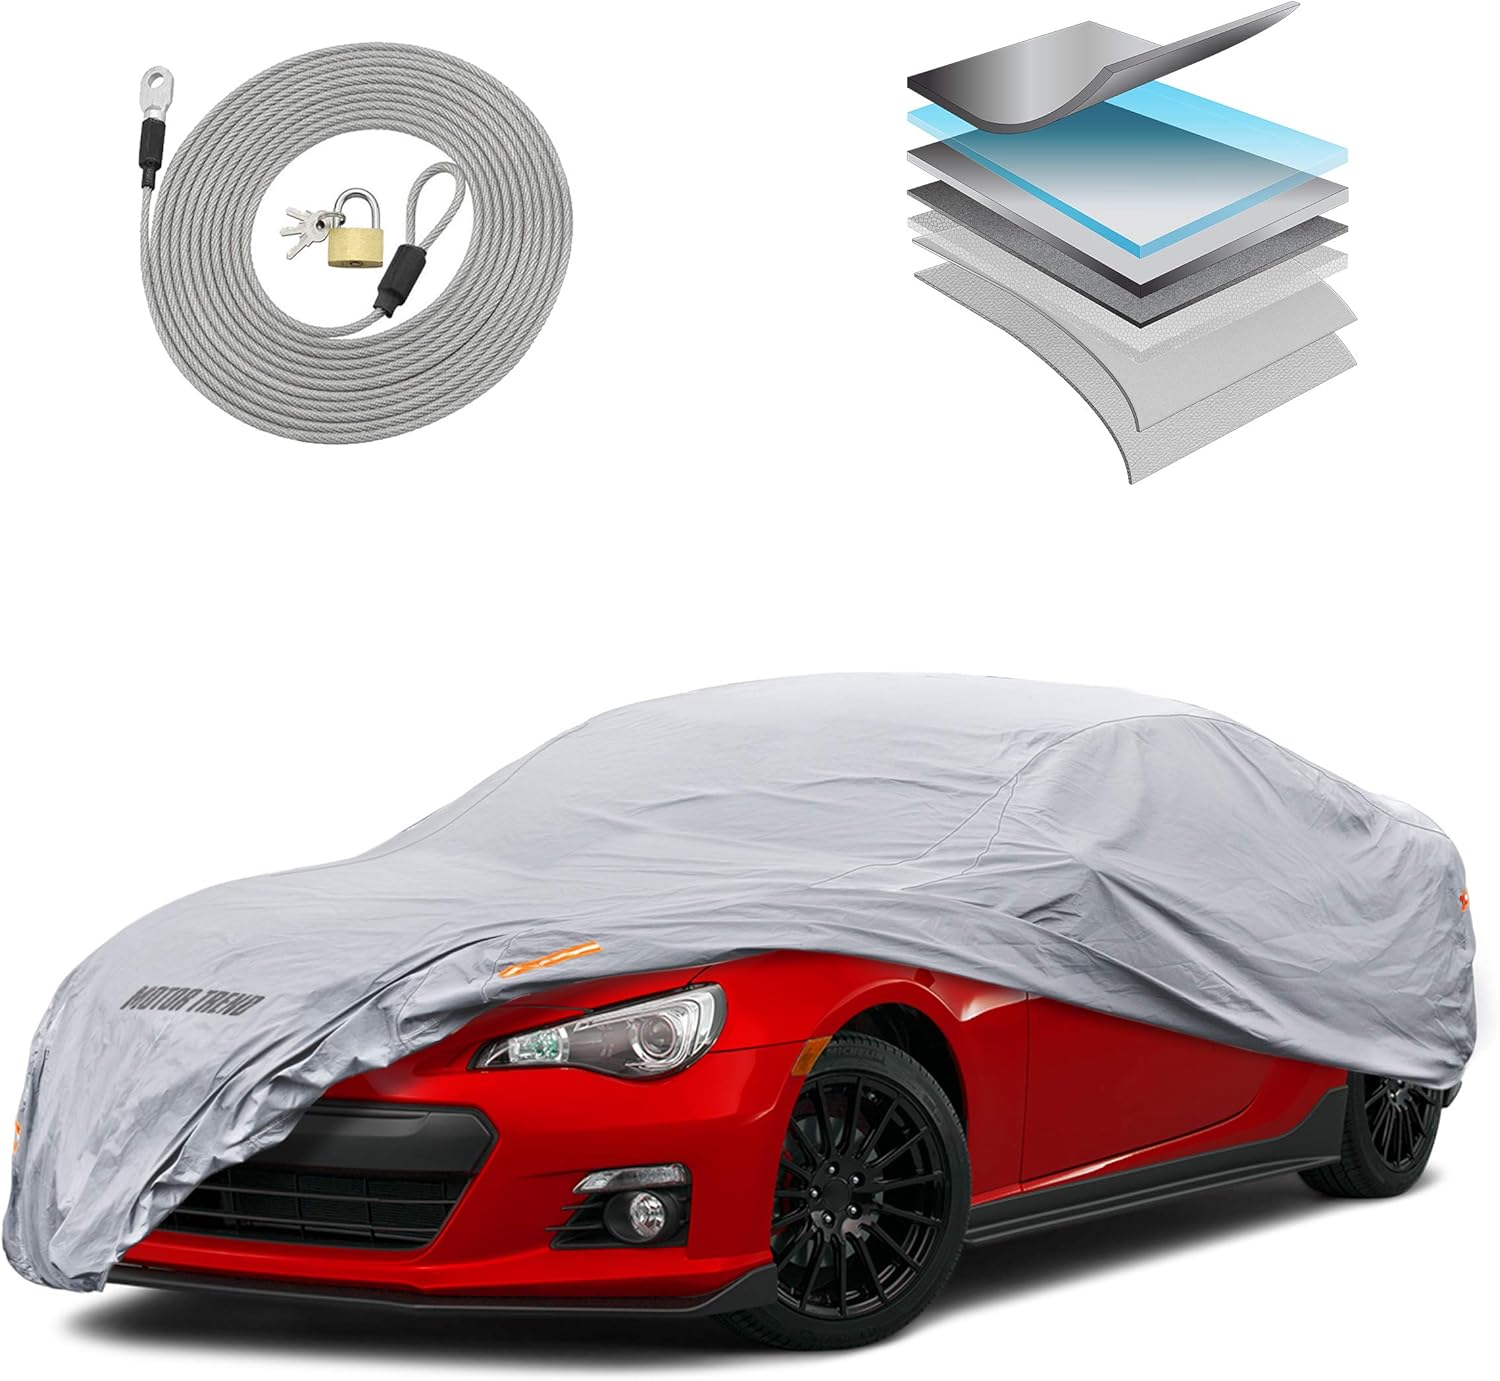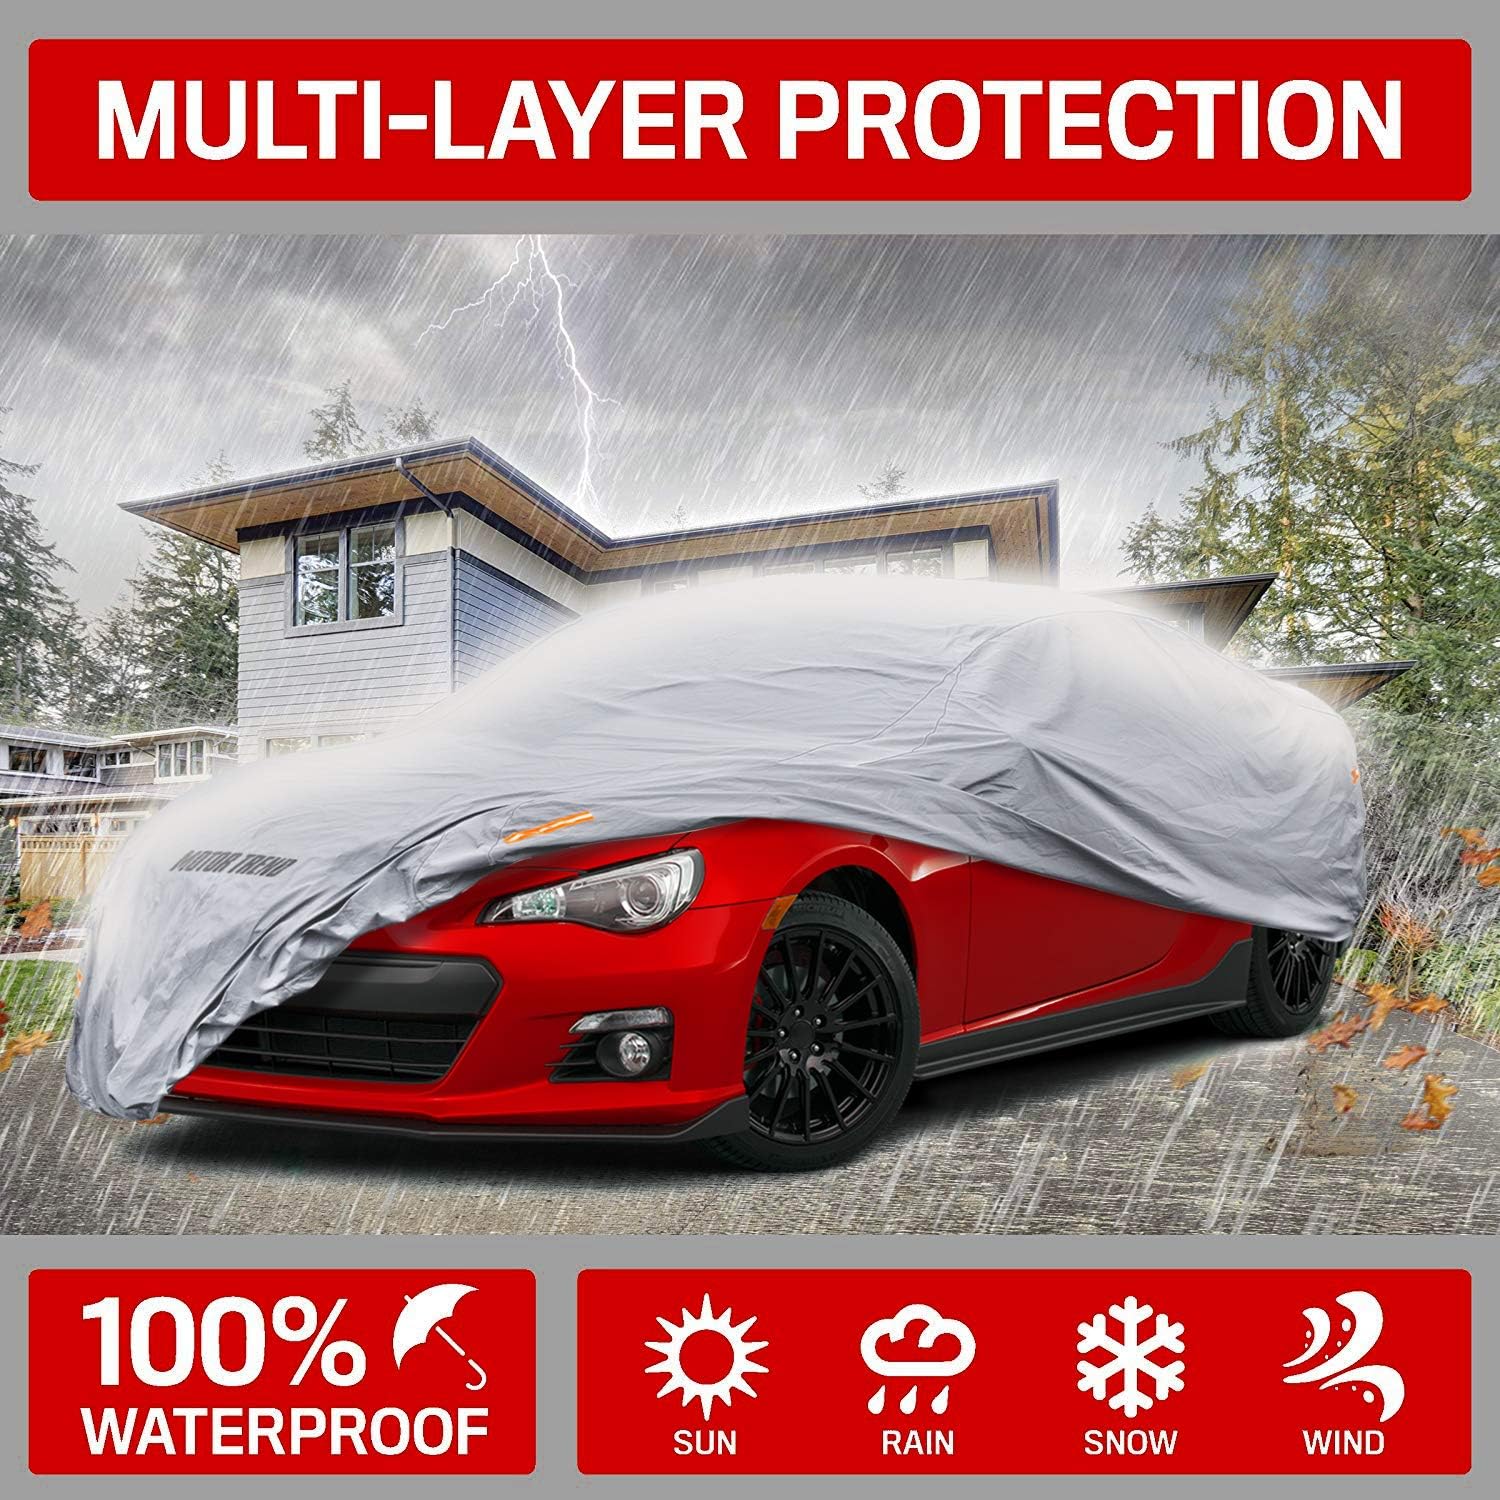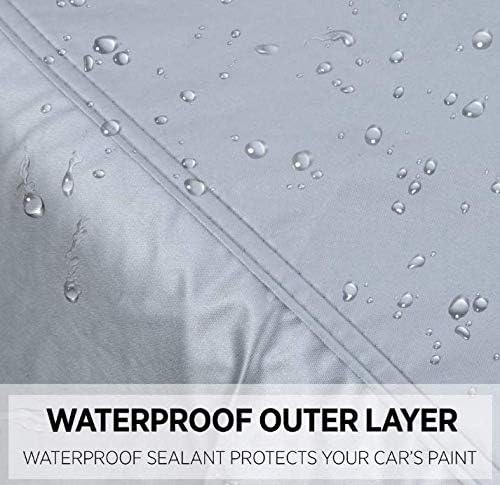
Motor Trend OC742 7 Layer Series Ultra Protect Outdoor Car Cover Custom Fit for Toyota 86, Subaru BRZ, Scion FR-S Tight Seal Waterproof All Weather
Category: Automotive
Protect your vehicle and paint from UV Rays, Rain, Snow, Dust, Dirt, Bird, Tree Droppings. This multilayer cover brings many features that our competitors don’t. Our breathable woven polyester prevents moisture build up and provides heat and cold resistance. The inner layer is sealed with scratch-proof lining which means you don’t have to worry about the cover leaving a mark. The exterior layer is made of 100% waterproof fabric ensuring protection from rain, snow bird/tree droppings. The heavy-duty layers created from durable materials assures no dirt or dust will taint your paint. Designed to fit snug on all years models for Toyota 86, Subaru BRZ, Scion FR-S. Note: For optimal use of cover, please use car cover only when your car is fully dry and clean. If your car is dusty or dirty, car covers may scratch or leave marks caused from the particles in the dirt.
Features: Distinguished Brand – Motor Trend’s Very Own Multi-Layer Car Cover Engineered to Protect Your Vehicle | Reinforced Material –Multiple Heavy-Duty Layers with Enhanced Compounded Comfort Layer, Breathable Woven Polyester & More | Protection Inside and Out – Sealed Scratch-Proof Lining for the Interior & 100% Waterproof, Durable Lining for the Exterior | All Conditions – Preserve your Vehicle and Paint Against All Rain, Snow, Sun, Bird Droppings, Dust/Dirt - Approved for All Season Use (Spring, Summer, Fall, Winter) | Custom Fit – Made to Fit Snuggly on Toyota 86, Subaru BRZ, Scion FR-S | Fit Type: Vehicle Specific